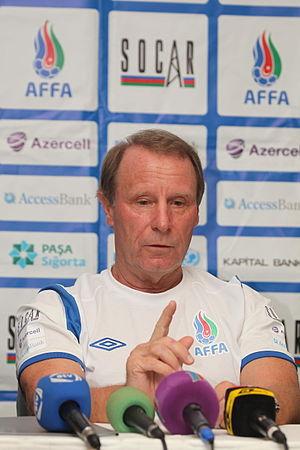
Hans-Hubert Vogts dit Berti Vogts est un footballeur allemand, né le 30 décembre 1946 à Büttgen, près de Düsseldorf. Il évoluait au poste de défenseur.